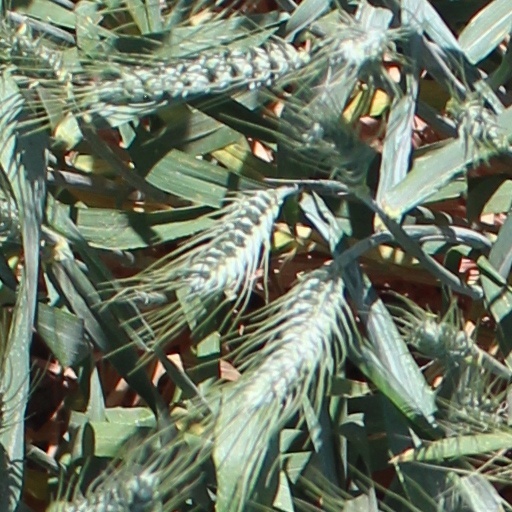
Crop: wheat